Sydney Omarr

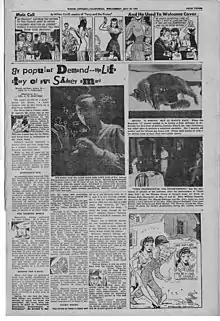
Sydney Omarr Profile, May 30, 1945, WINGS, US Air Force, Page 3

When Omarr completed his stint in the Army, he studied journalism at Mexico City College. This led to a decade as a reporter for the United Press, followed by employment with CBS Hollywood as an editor and radio news director. A journalist colleague at UP, Benson Srere, stated that Omarr was valued by his readers "not because they believe every word he wrote, but because it always contained threads of hope and encouragement."